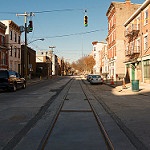
Label: non_damage_buildings_street